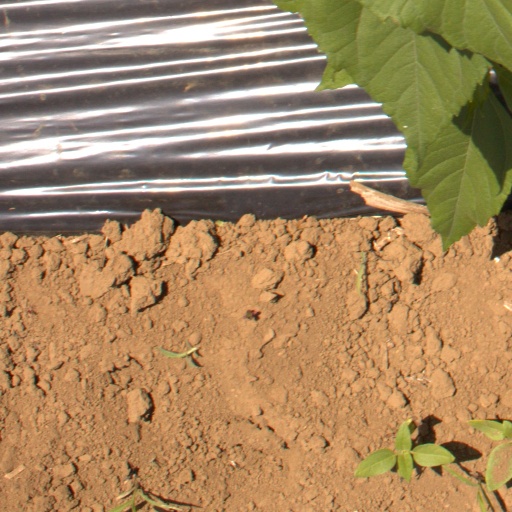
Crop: Jerusalem artichoke